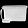
Label: Bag